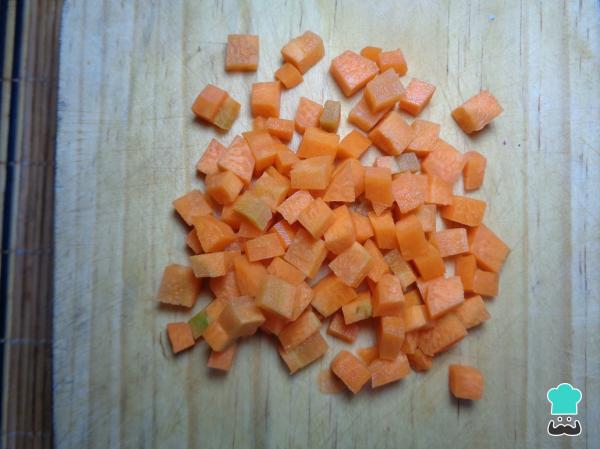
Mientras tanto pelamos completamente las zanahorias y las cortamos en pequeños cubos de aproximadamente medio centímetro de cada lado. Una vez listas la reservamos un momento.